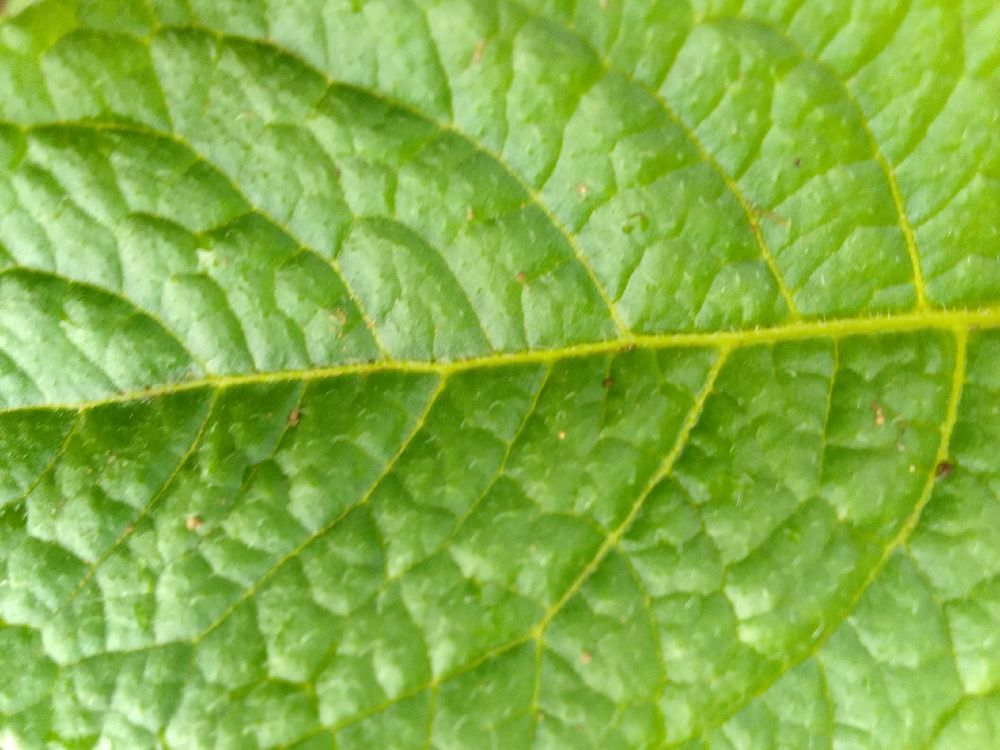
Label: Healthy